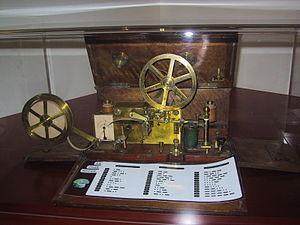
Télégraphe de Morse (1837), collection historique de France Télécome, Cité des télécommunications de Pleumeur-Bodou, France.
L’histoire des télécommunications, après l'utilisation de moyens primitifs, commence avec les premiers services postaux organisés, le développement du télégraphe, du téléphone, des communications sans fil puis numériques. C'est sans doute un des domaines où la technologie a évolué le plus fortement.
Thomas Alva Edison, né le 11 février 1847 à Milan dans l'Ohio et mort le 18 octobre 1931 à West Orange dans le New Jersey, est un inventeur, un scientifique et un industriel américain.
Le télégraphe est un système destiné à transmettre des messages, appelés télégrammes, d'un point à un autre sur de grandes distances, à l'aide de codes pour une transmission rapide et fiable.
Samuel Finley Breese Morse est un scientifique américain, développeur d'un télégraphe électrique et d'un alphabet qui portent tous deux son nom, né le 27 avril 1791 à Charlestown et mort le 2 avril 1872 à New York.
La Cité des télécoms est un parc français consacré aux télécommunications, des débuts à nos jours.
Henri Braconnot découvre les propriétés détonnantes du mélange amidon + acide nitrique. Il baptise « xyloïdine » sa découverte, prototype de la nitrocellulose.